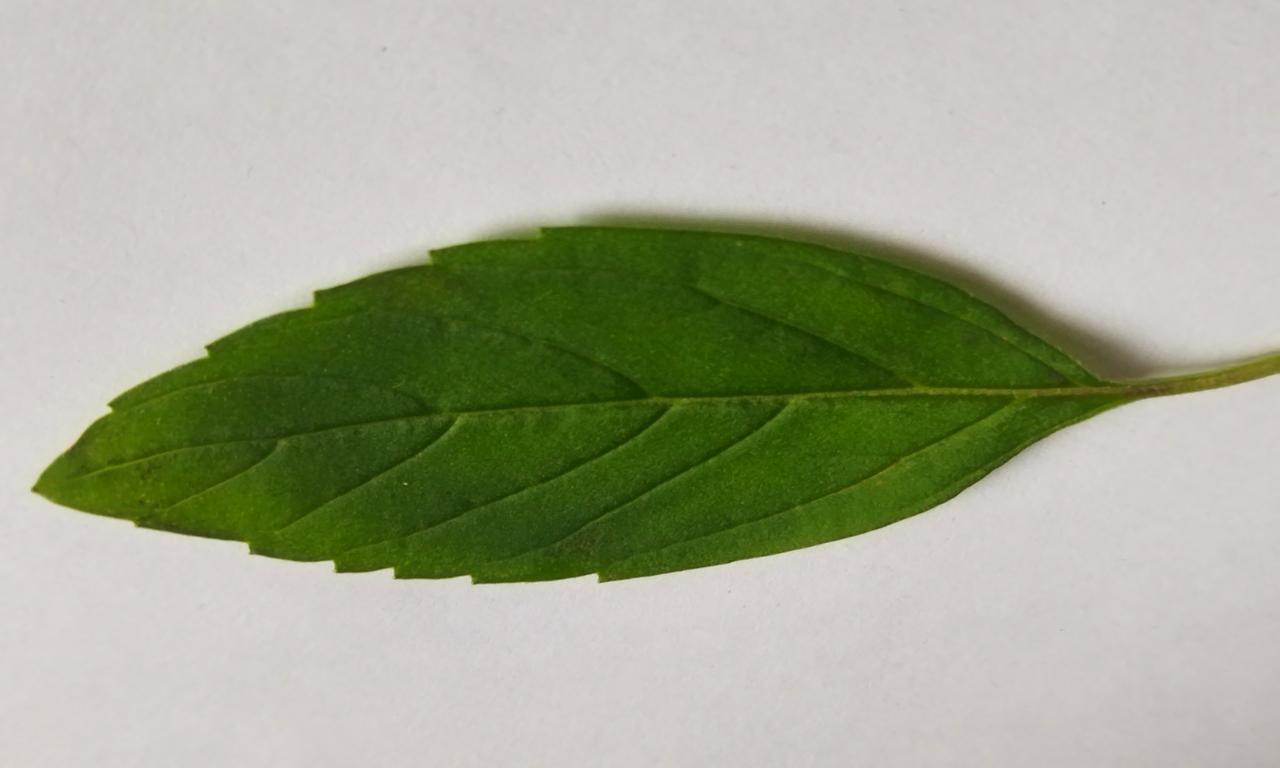
Label: Fresh